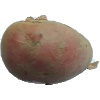
Label: red_potato